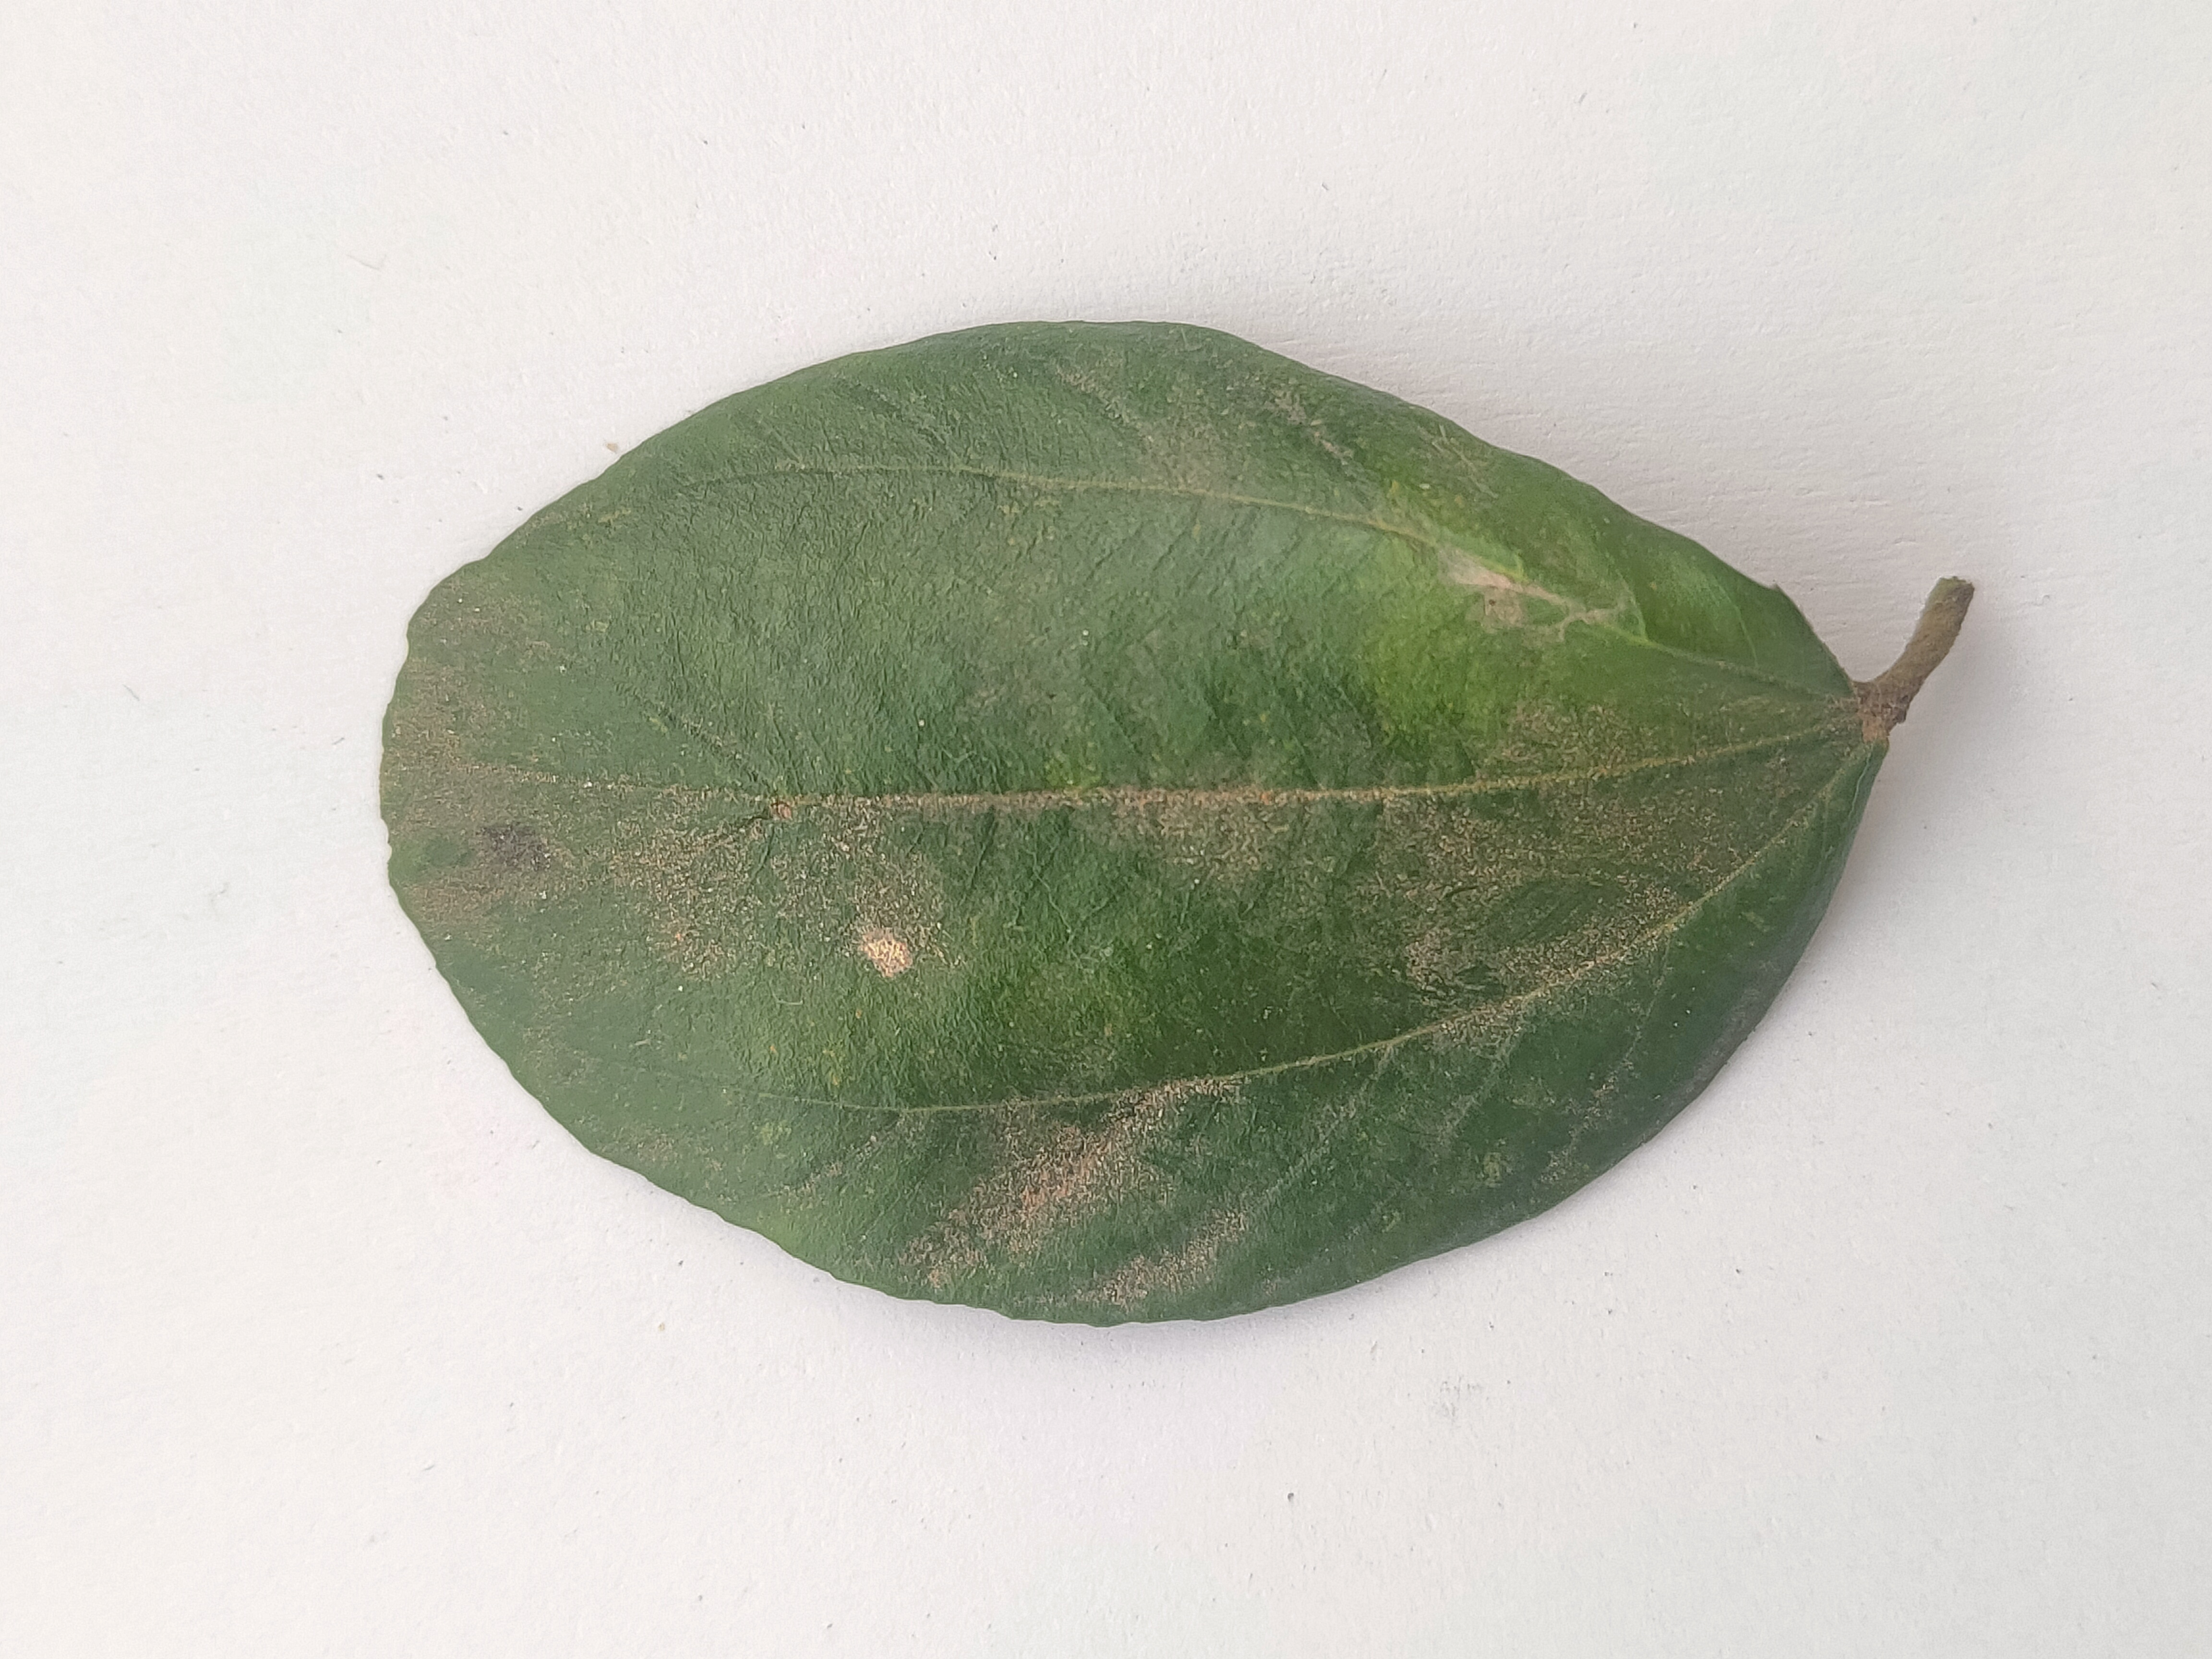
Leaf variety: Plum